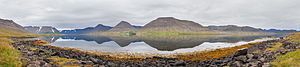
Vestfirðir / Bygder
Dýrafjörður.
Vestfirðir er en halvø i det nordvestlige Island og en af landets 8 landsvæði, som er landsdele eller regioner. Vestfirðir havde 2008 7.374 indbyggere og er delt i 10 kommuner. Arealet er 9 409 km². Vestfjordene er Islands tyndest befolkede egn bortset fra højlandet.